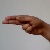
The image shows a hand gesture representing the letter 'H' in Indian Sign Language.